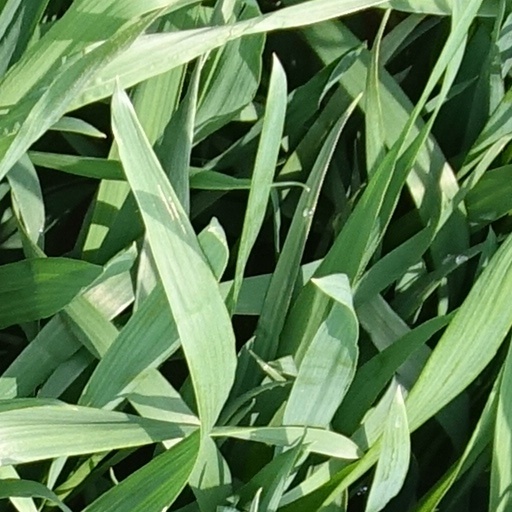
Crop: wheat